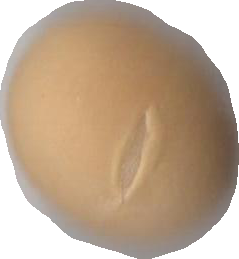
Variety: Grobogan